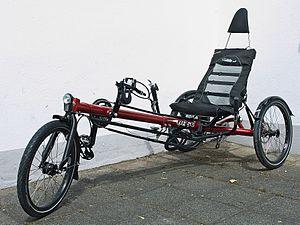
Un tricycle couché est une variante du vélo couché munie de trois roues. Il est conçu de telle façon que le conducteur pédale en position couchée sur le dos, les jambes à l'horizontale. Le pédalier est situé à l'avant du tricycle et la selle est remplacée par un siège contre lequel s'appuie le dos de l'utilisateur. Le guidon se trouve soit au-dessus des genoux, soit sous les fesses.